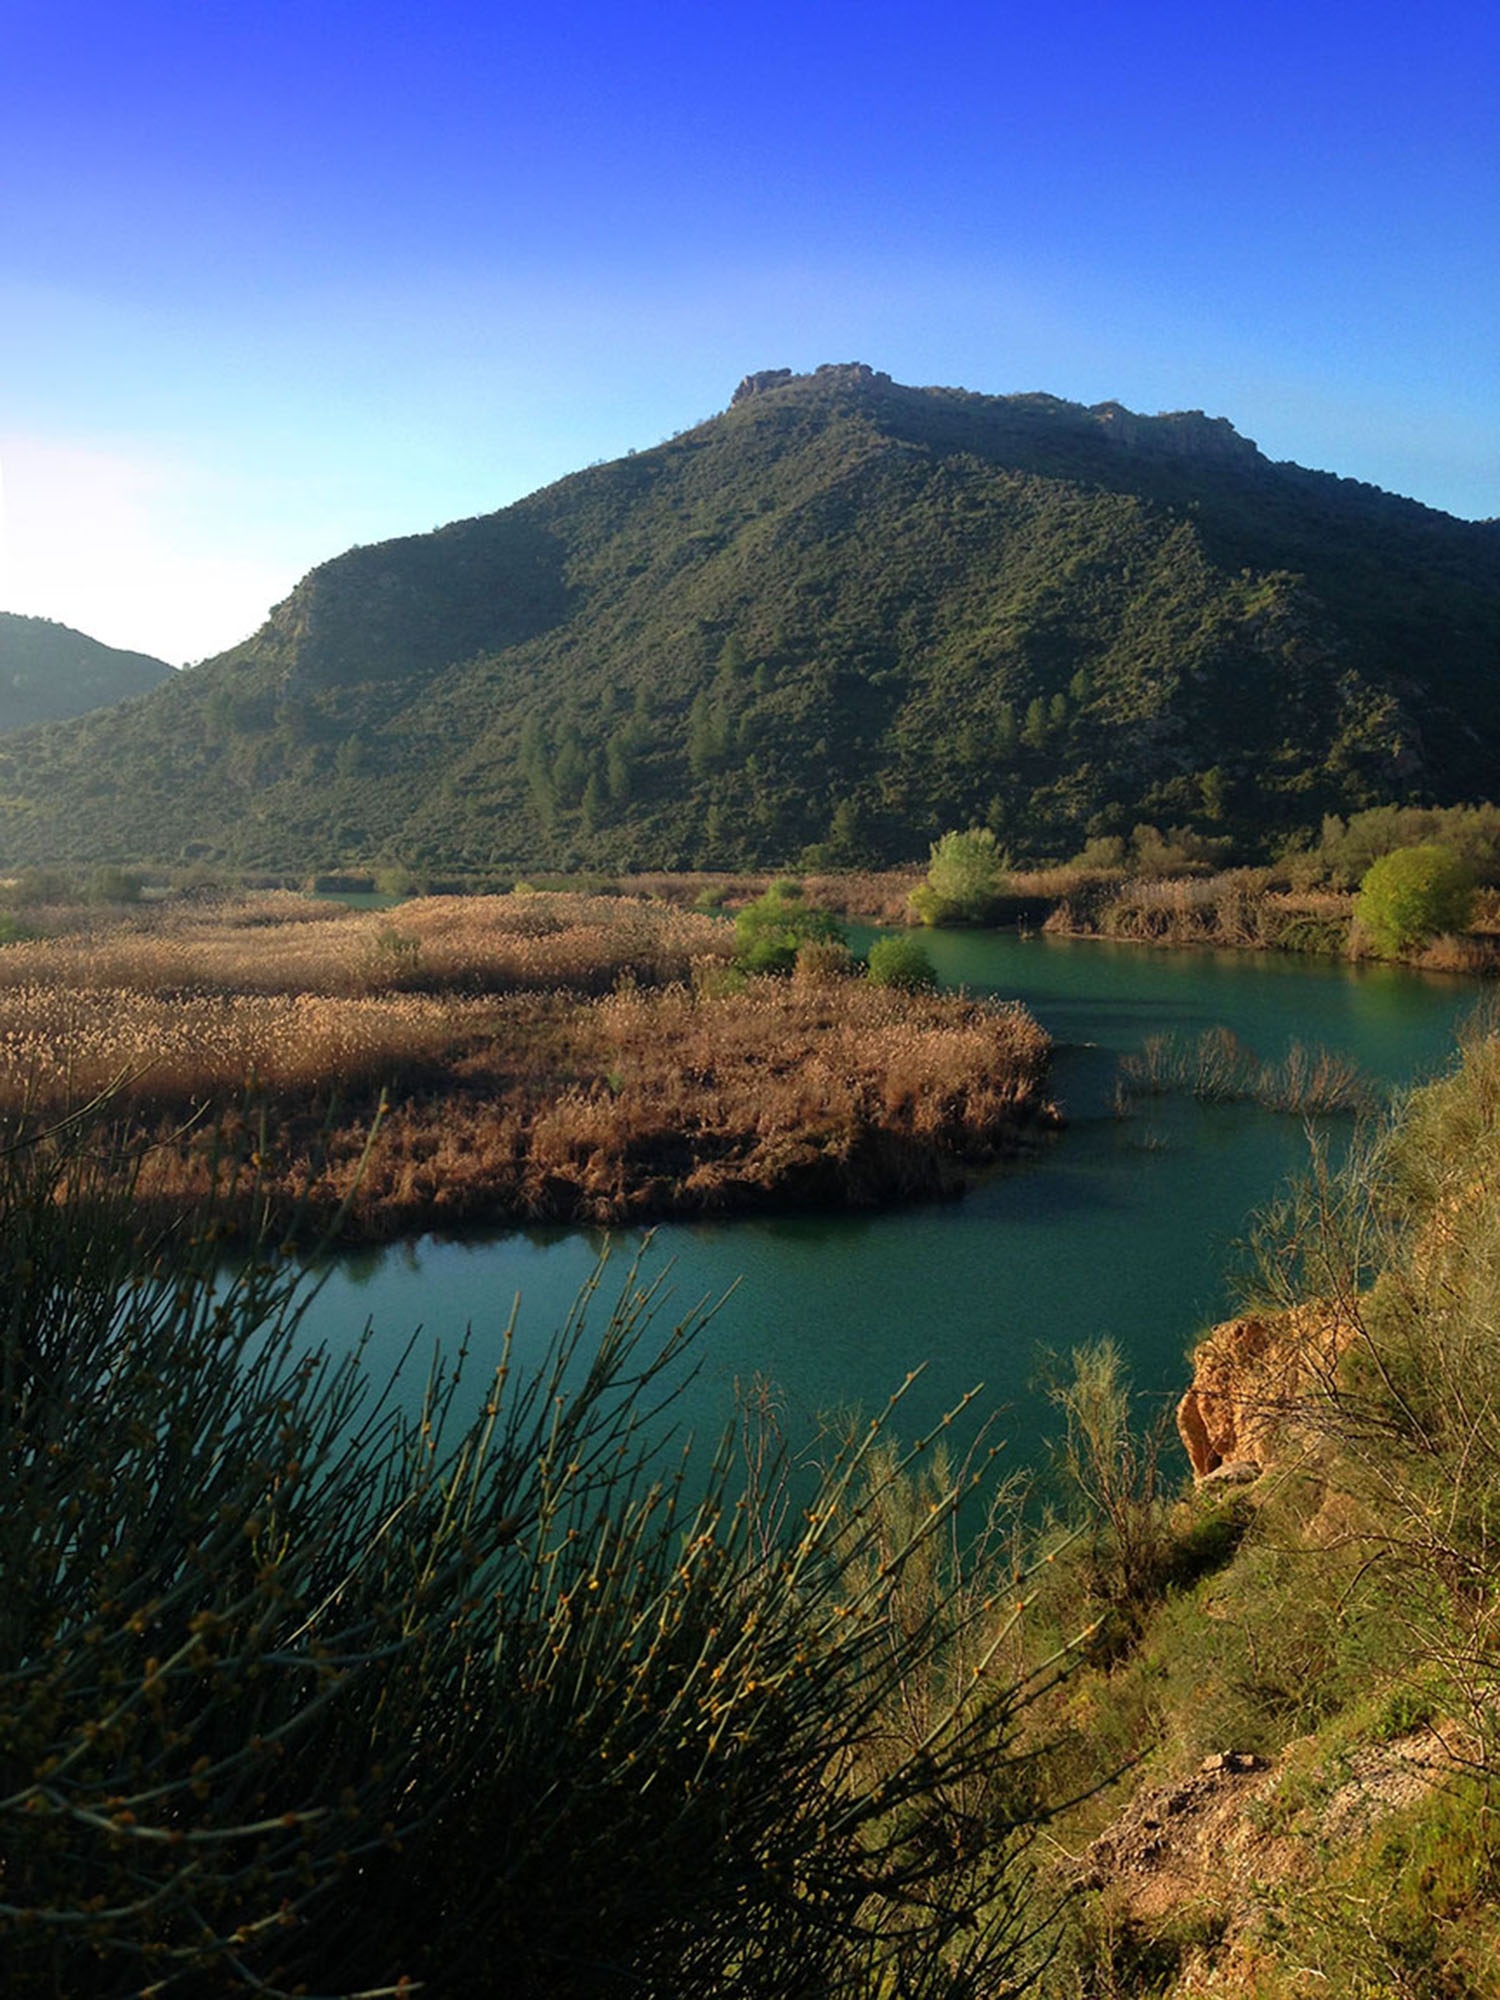
landscape, sea, water, nature, wilderness, mountain, hill, lake, river, reflection, reservoir, highland, body of water, blue sky, fell, loch, meander, tarn, natural environment, geographical feature, mountainous landforms